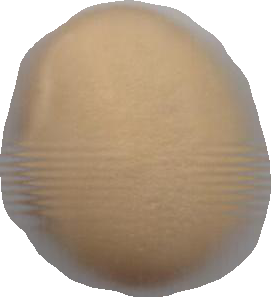
Variety: Dega